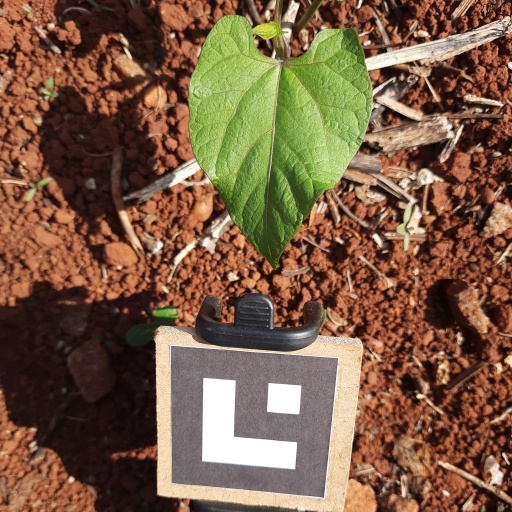
Observations: wavy surface, no eating holes, under sunlight